Gaza City

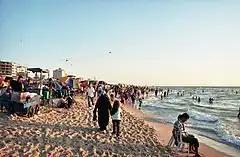
Beach in Gaza City

In March 2008, a coalition of human rights groups charged that the Israeli blockade of the city had caused the humanitarian situation in Gaza to have reached its worst point since Israel occupied the territory in the 1967 Six-Day War, and that Israeli air strikes targeting militants in the densely populated areas have often killed bystanders as well. In 2008, Israel commenced an assault against Gaza. Israel stated the strikes were in response to repetitive rocket and mortar attacks from the Gaza Strip into Israel since 2005, while the Palestinians stated that they were responding to Israel's military incursions and blockade of the Gaza Strip. In January 2009, at least 1,300 Palestinians were killed in the conflict.